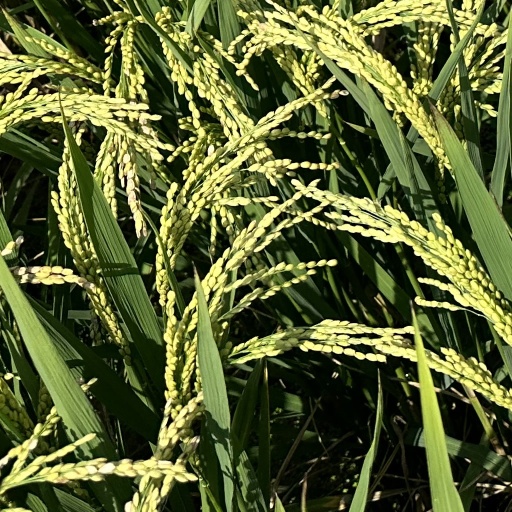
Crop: rice